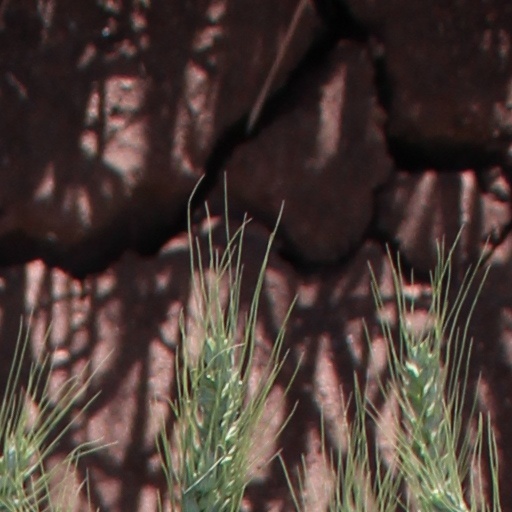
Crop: wheat